William Lithgow (traveller and author)

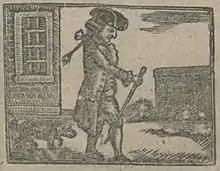
William Lithgow

William Lithgow (c. 1582 – c. 1645) was a Scottish traveller, writer, poet and alleged spy. He claimed at the end of his various peregrinations to have travelled on foot.